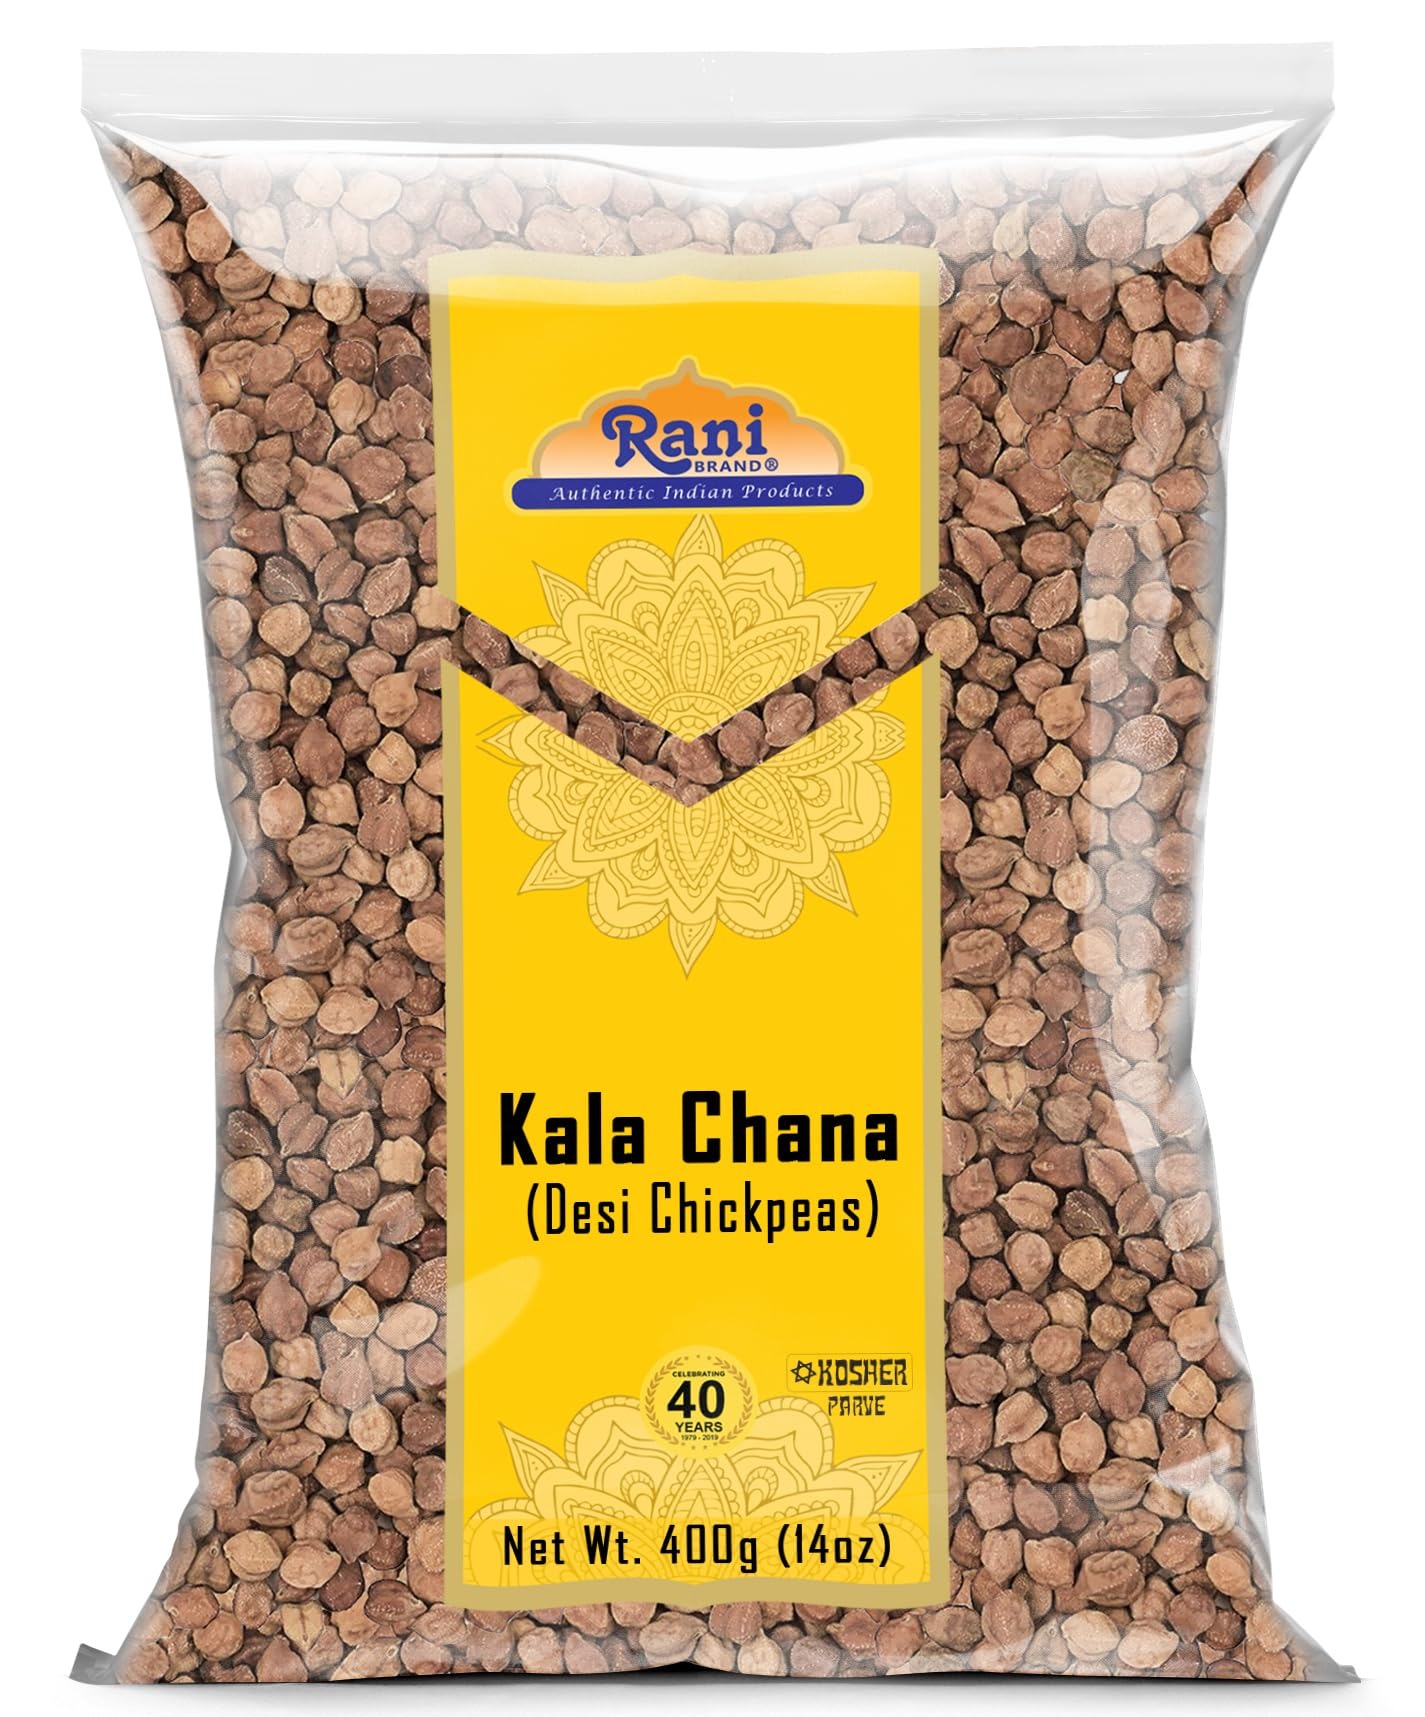
Item Name: Rani Kala Chana (Desi Chickpeas Chana with skin)14oz (400g) ~ All Natural | Gluten Friendly | NON-GMO | Kosher | Vegan | Indian Origin
Bullet Point 1: You'll LOVE our Kala Chana (Desi Chickpeas Chana with skin) by Rani Brand--Here's Why:
Bullet Point 2: 🥘Now KOSHER! 100% Natural, No preservatives or "fillers" & Great Health Benefits
Bullet Point 3: 🥘Great source of natural protein, ideal for vegetarians & vegans.
Bullet Point 4: 🥘Rani is a USA based company selling spices for over 40 years, buy with confidence!
Bullet Point 5: 🥘Net Wt. 14oz (400g), Alternate Names: Small Black Garbanzo
Product Description: Many varieties of Lentils are used throughout India. From simple soups to elaborate dishes, lentils hold a prominent place in every Indian kitchen. Rani offers a full range of traditional lentils with easy to follow recipes printed on most packages.
Value: 14.0
Unit: Ounce

Price: 7.99